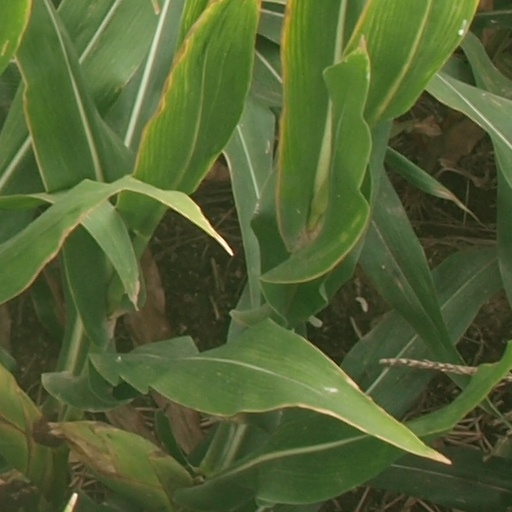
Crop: maize; corn